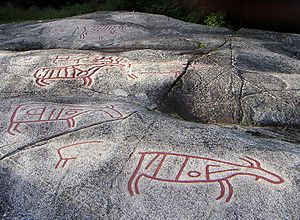
Elg / Elgen i andre lande
6.000 år gamle helleristninger af elg ved Møllerstufossen i Oppland i Norge.
Elgen eller elsdyret er en stor hjort, som er udbredt i Sverige, Norge, Finland, de baltiske lande, det nordlige og mellemste Rusland, gennem Sibirien og helt ud til Stillehavet. I Nordamerika lever der elge i Canada og Alaska og et stykke ned i USA til Rocky Mountains. På verdensplan er populationen på et par millioner individer, hvoraf Canada og Rusland hver har cirka en tredjedel.